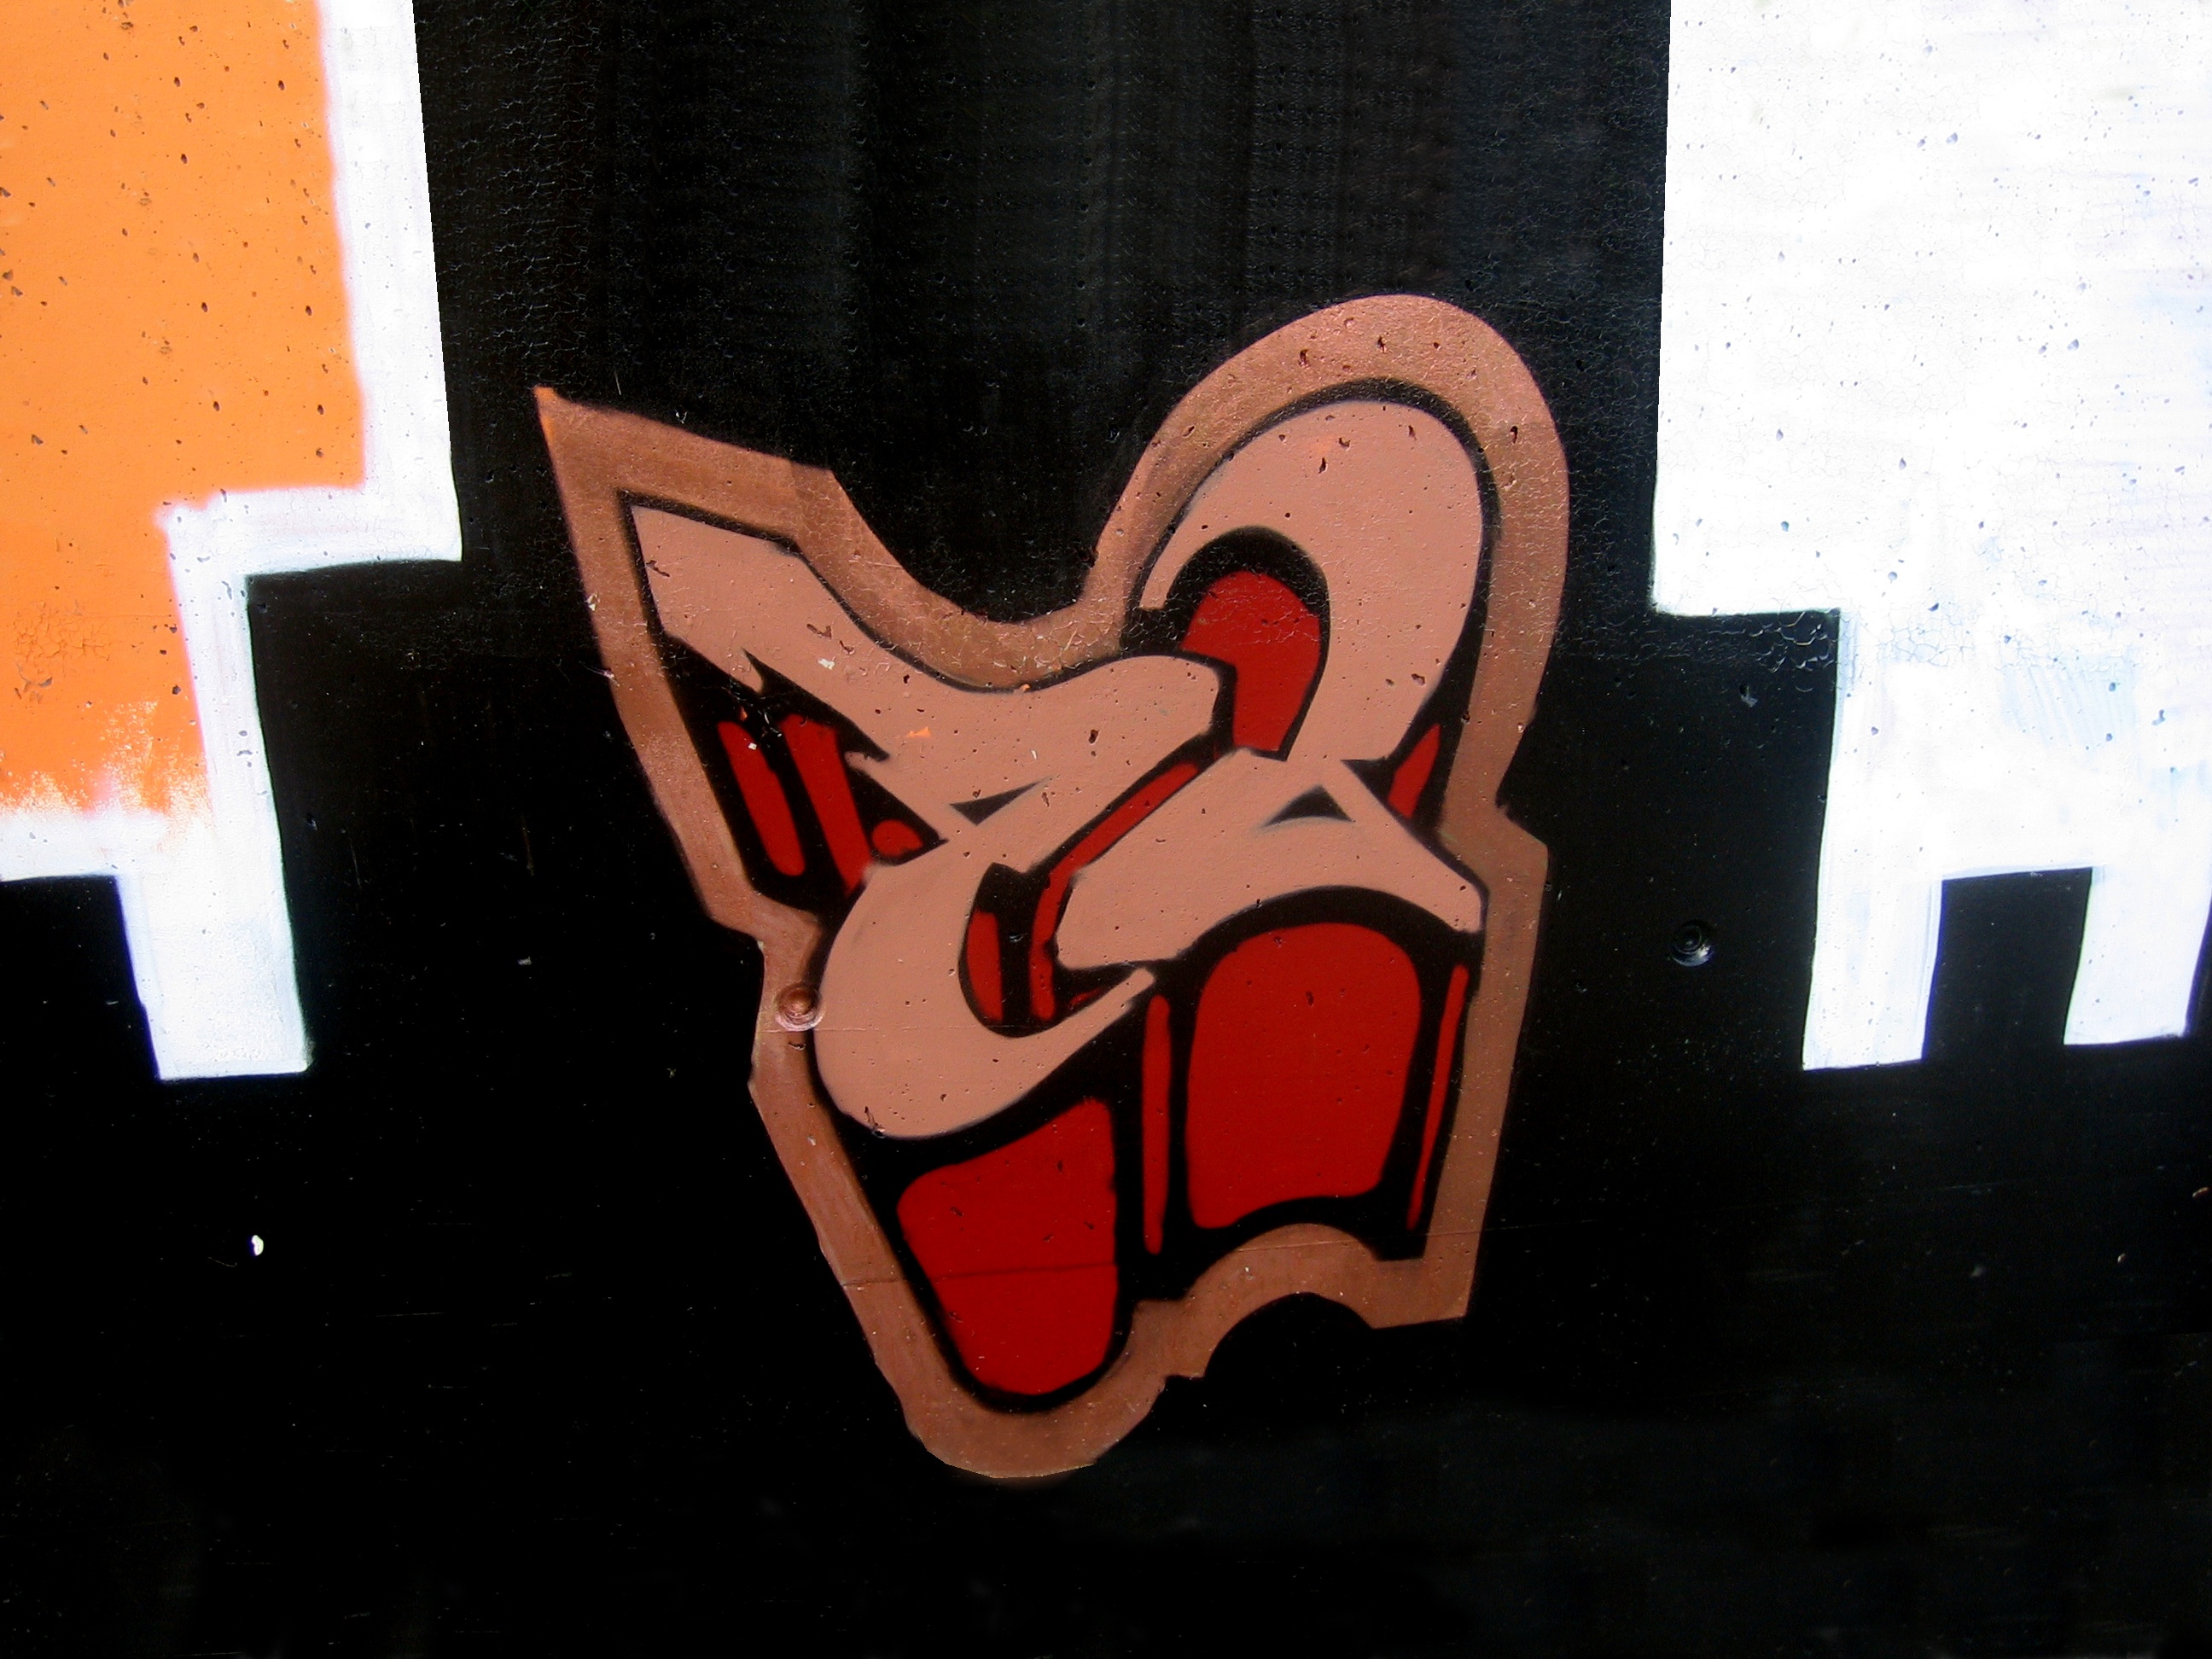
red, color, art, illustration, organ, shape